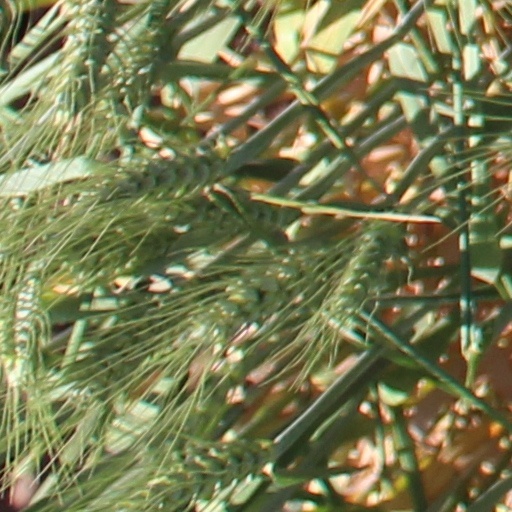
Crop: wheat